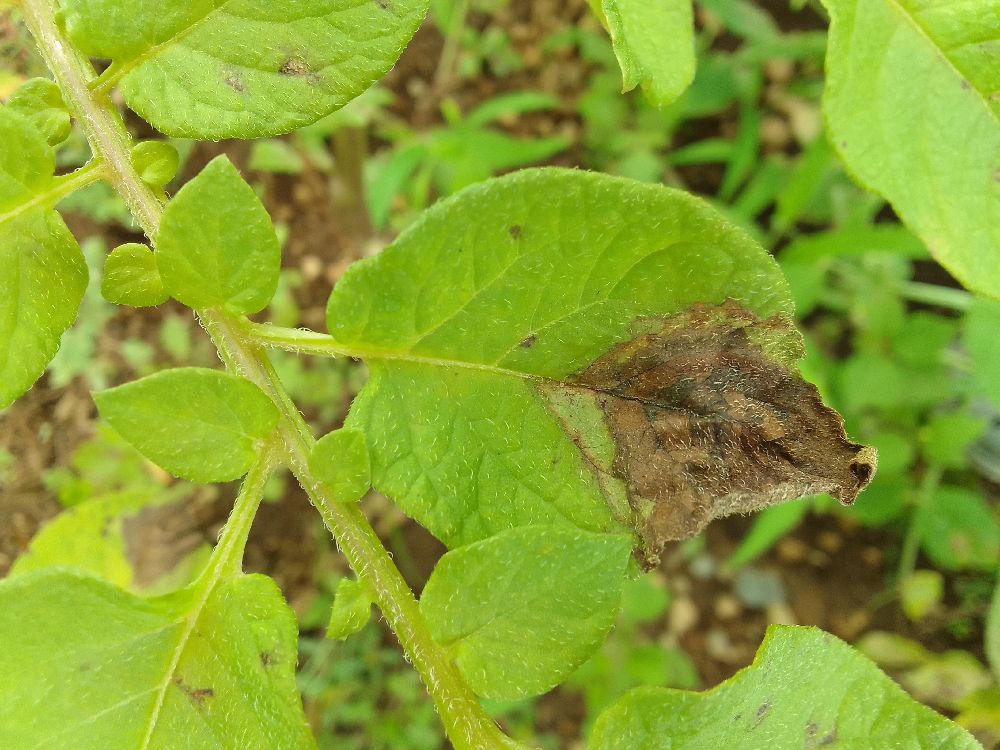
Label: Late blight